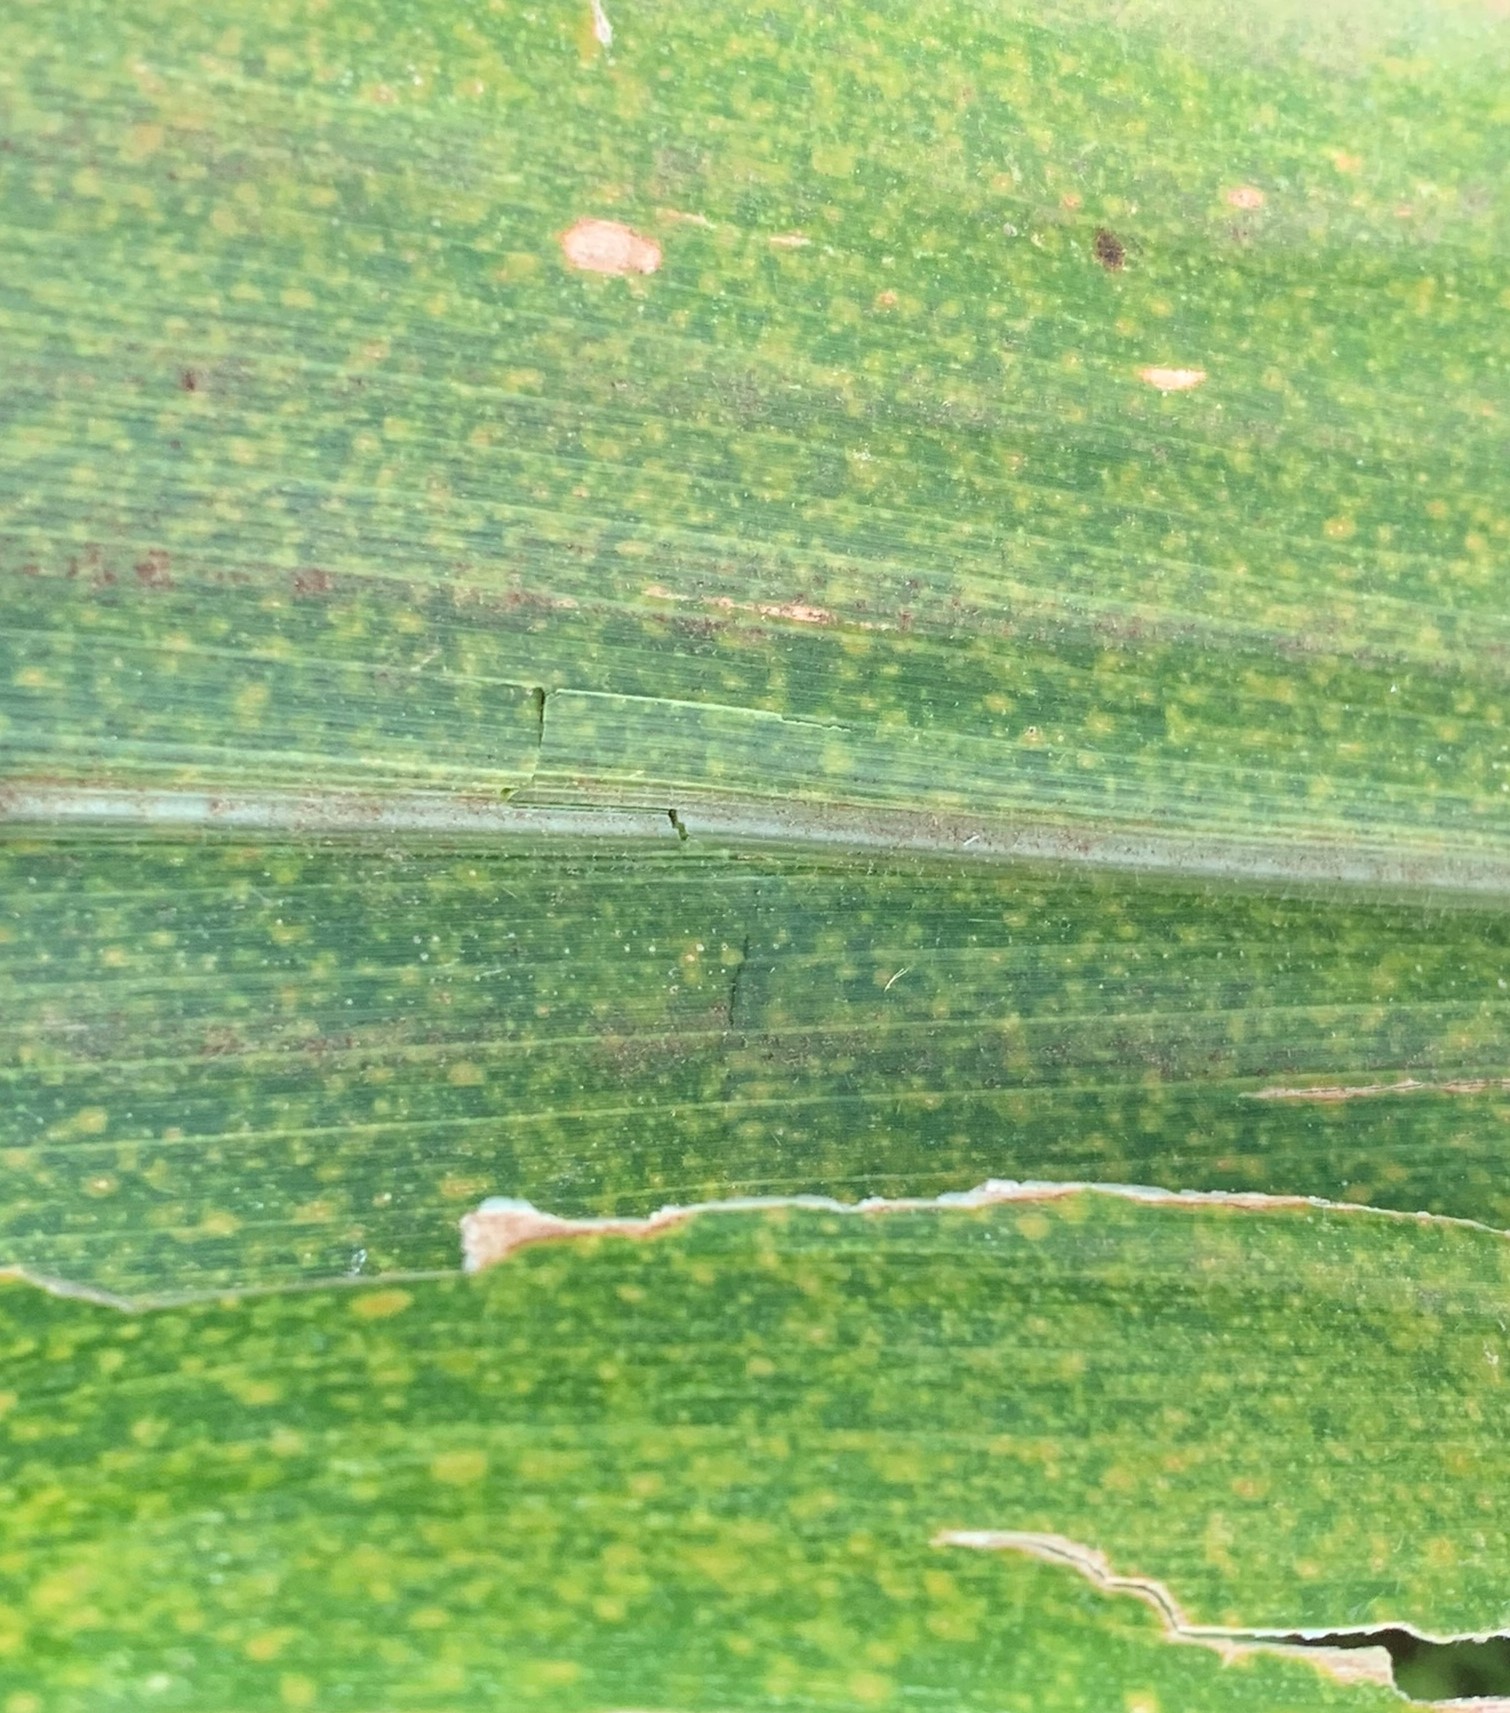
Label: MLN